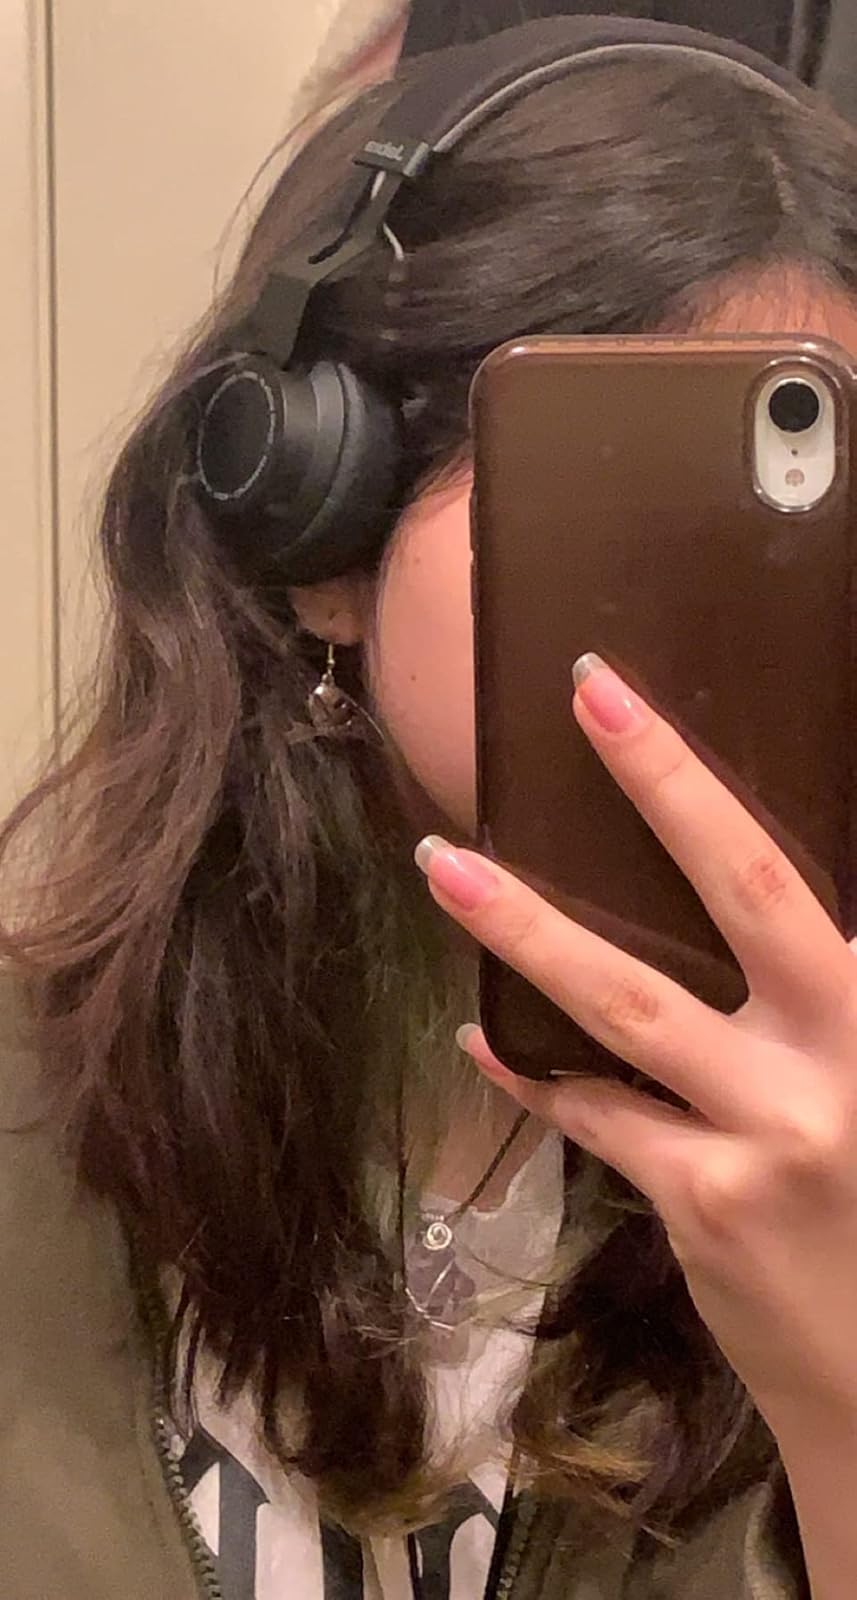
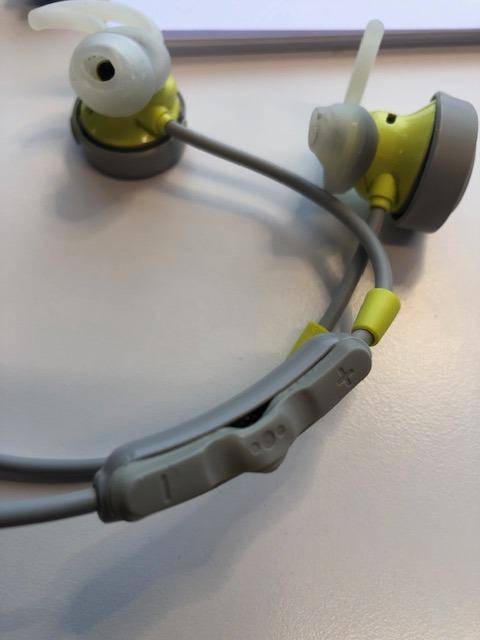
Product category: headphones
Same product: no